Won't You Cry?

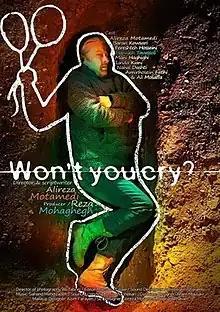
Film poster

Won't You Cry? is a 2022 Iranian drama film directed and written by Alireza Motamedi. Led by Motamedi, the film features an ensemble cast including Baran Kosari, Fereshteh Hosseini, Hanieh Tavassoli, Mani Haghighi, Ali Mosaffa, Linda Kiani, Nahal Dashti and Amir Hossein Fathi. The film had its world premiere at the 43rd São Paulo International Film Festival and its premiere in Iran at the 41st Fajr International Film Festival.